Talking About Jacqueline

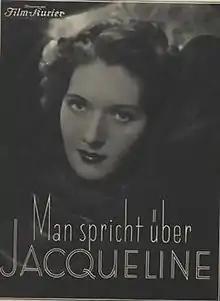

Talking About Jacqueline (German: Man spricht über Jacqueline) is a 1937 German drama film directed by Werner Hochbaum and starring Wera Engels, Albrecht Schoenhals and Sabine Peters. It was shot at the Johannisthal Studios in Berlin The film's sets were designed by Alfred Bütow, Willi Herrmann and Hermann Warm. It was based on a 1926 novel by Katrin Holland which was later made into a 1942 British film "Talk About Jacqueline".